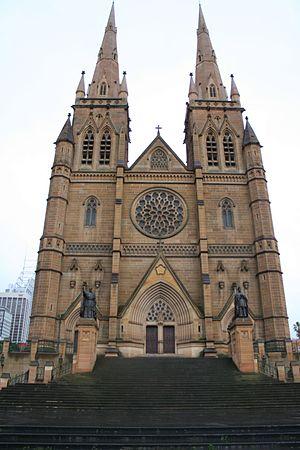
Une cathédrale est, à l'origine, une église où se trouve le siège de l'évêque ayant la charge d'un diocèse. La cathédrale est en usage dans l'Église catholique, l'Église orthodoxe, l'Église anglicane.